American bushtit

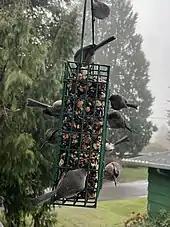
Congregating on feeder, Tumwater, Washington

Bushtits usually inhabits mixed open woodlands, which contains oaks and a scrubby chaparral understory. It can also be found residing in gardens and parks. It lives under the highland parts of Mexico and the western United States to Vancouver, via the Great Basin, the lowlands and foothills of California, southern Mexico, and Guatemala.